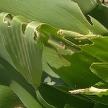
Crop: Maize
Condition: spodoptera-frugiperda-a